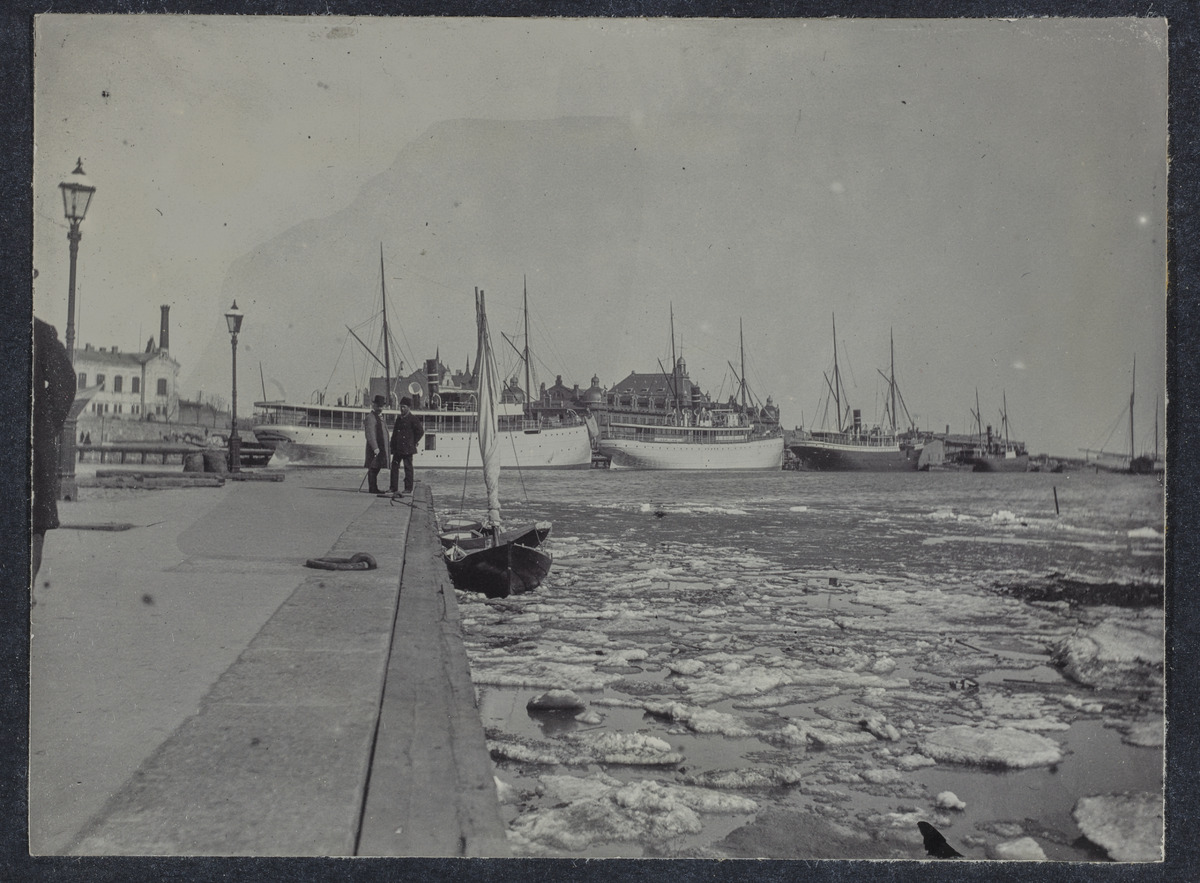
Laivoja Eteläsatamassa, Myntkajen (= Mynttirantakatu = Rahapajanranta = Katajanokanlaituri)
sisällön kuvaus: Laivoja Eteläsatamassa, Myntkajen (= Mynttirantakatu = Rahapajanranta = Katajanokanlaituri). Etualalla miehiä Keisarinluodonlaiturilla, taustalla vasemmalla Rahapaja Katajanokalla. mustavalkoinen
Ajankohta: kuvausaika 1898
Paikka: Suomi, Uusimaa, Helsinki, Katajanokka Helsinki, Katajanokanlaituri.  Keisarinluodonlaituri
Aiheet: satamat, laiturit, vesiliikenne, laivaliikenne, höyrylaivat, purjelaivat, purjeveneet, katuvalaistus, valaisimet, liikerakennukset